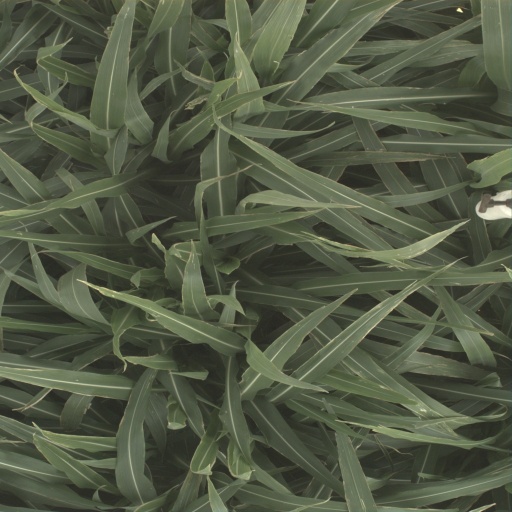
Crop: sorghum